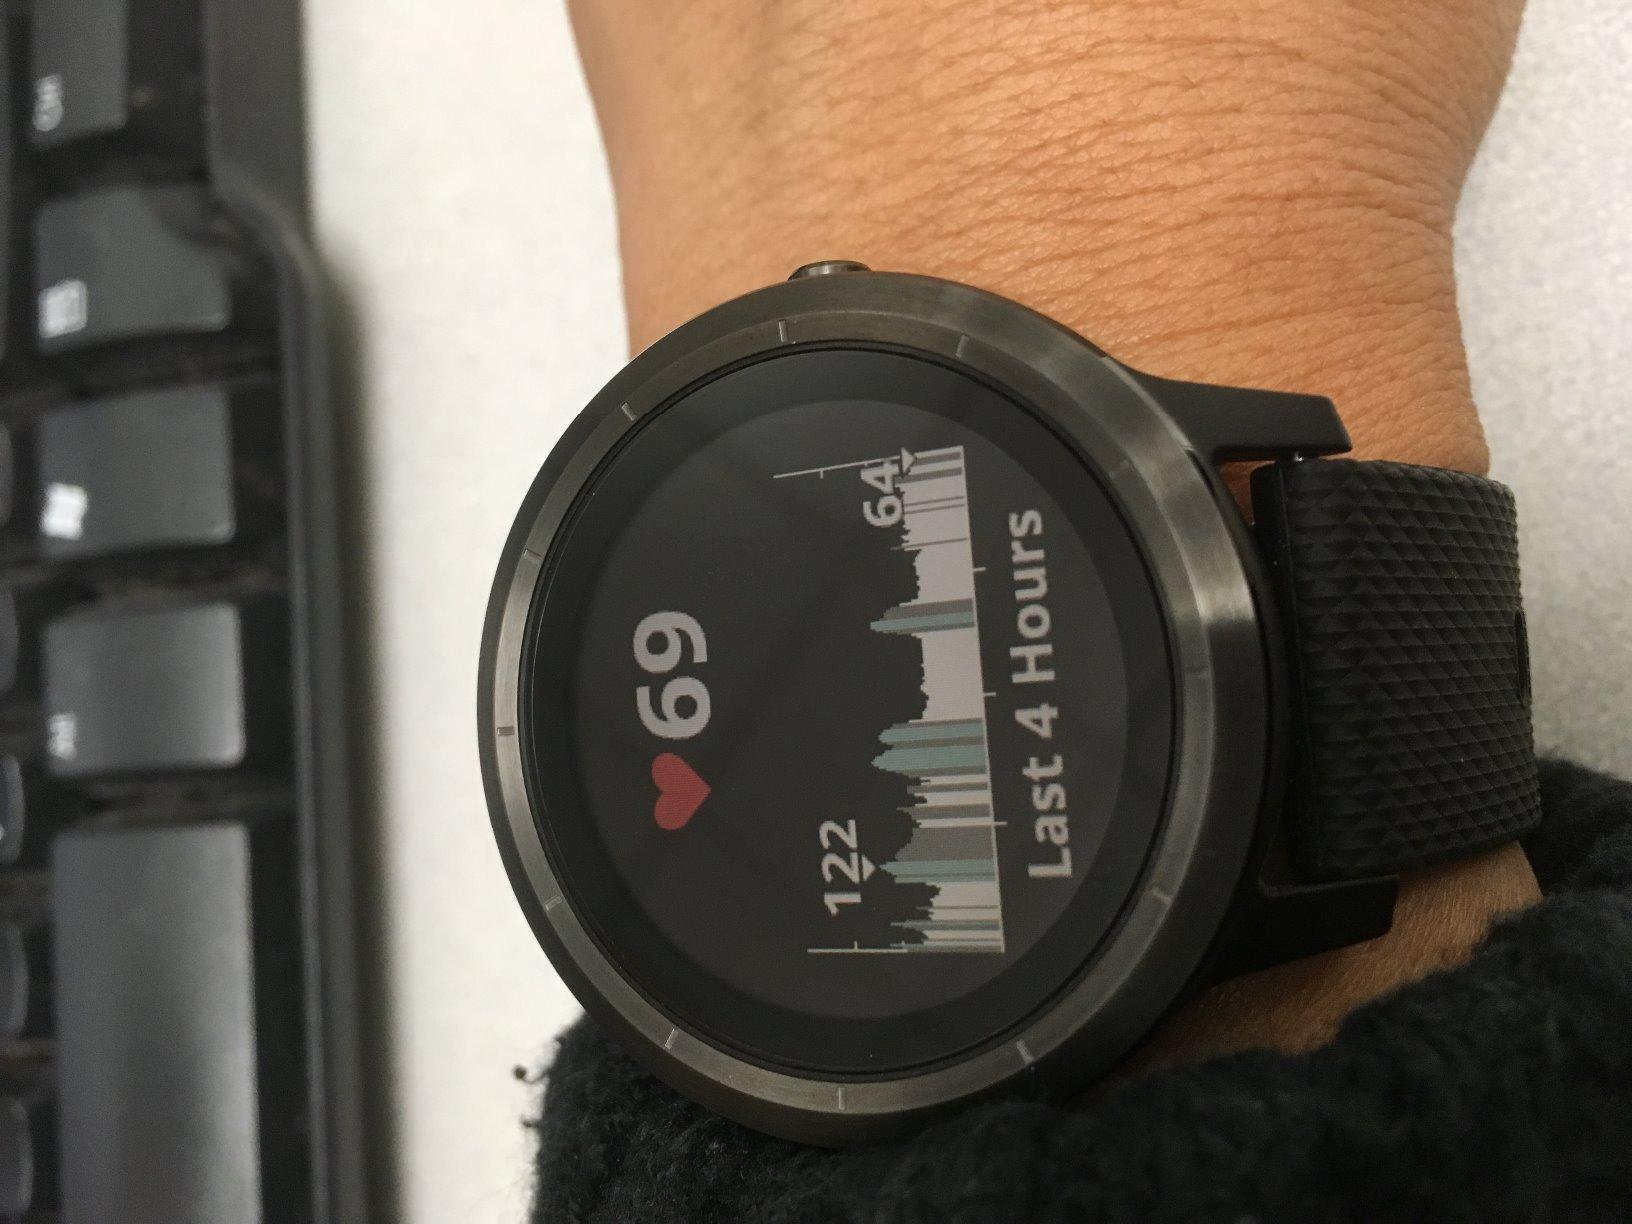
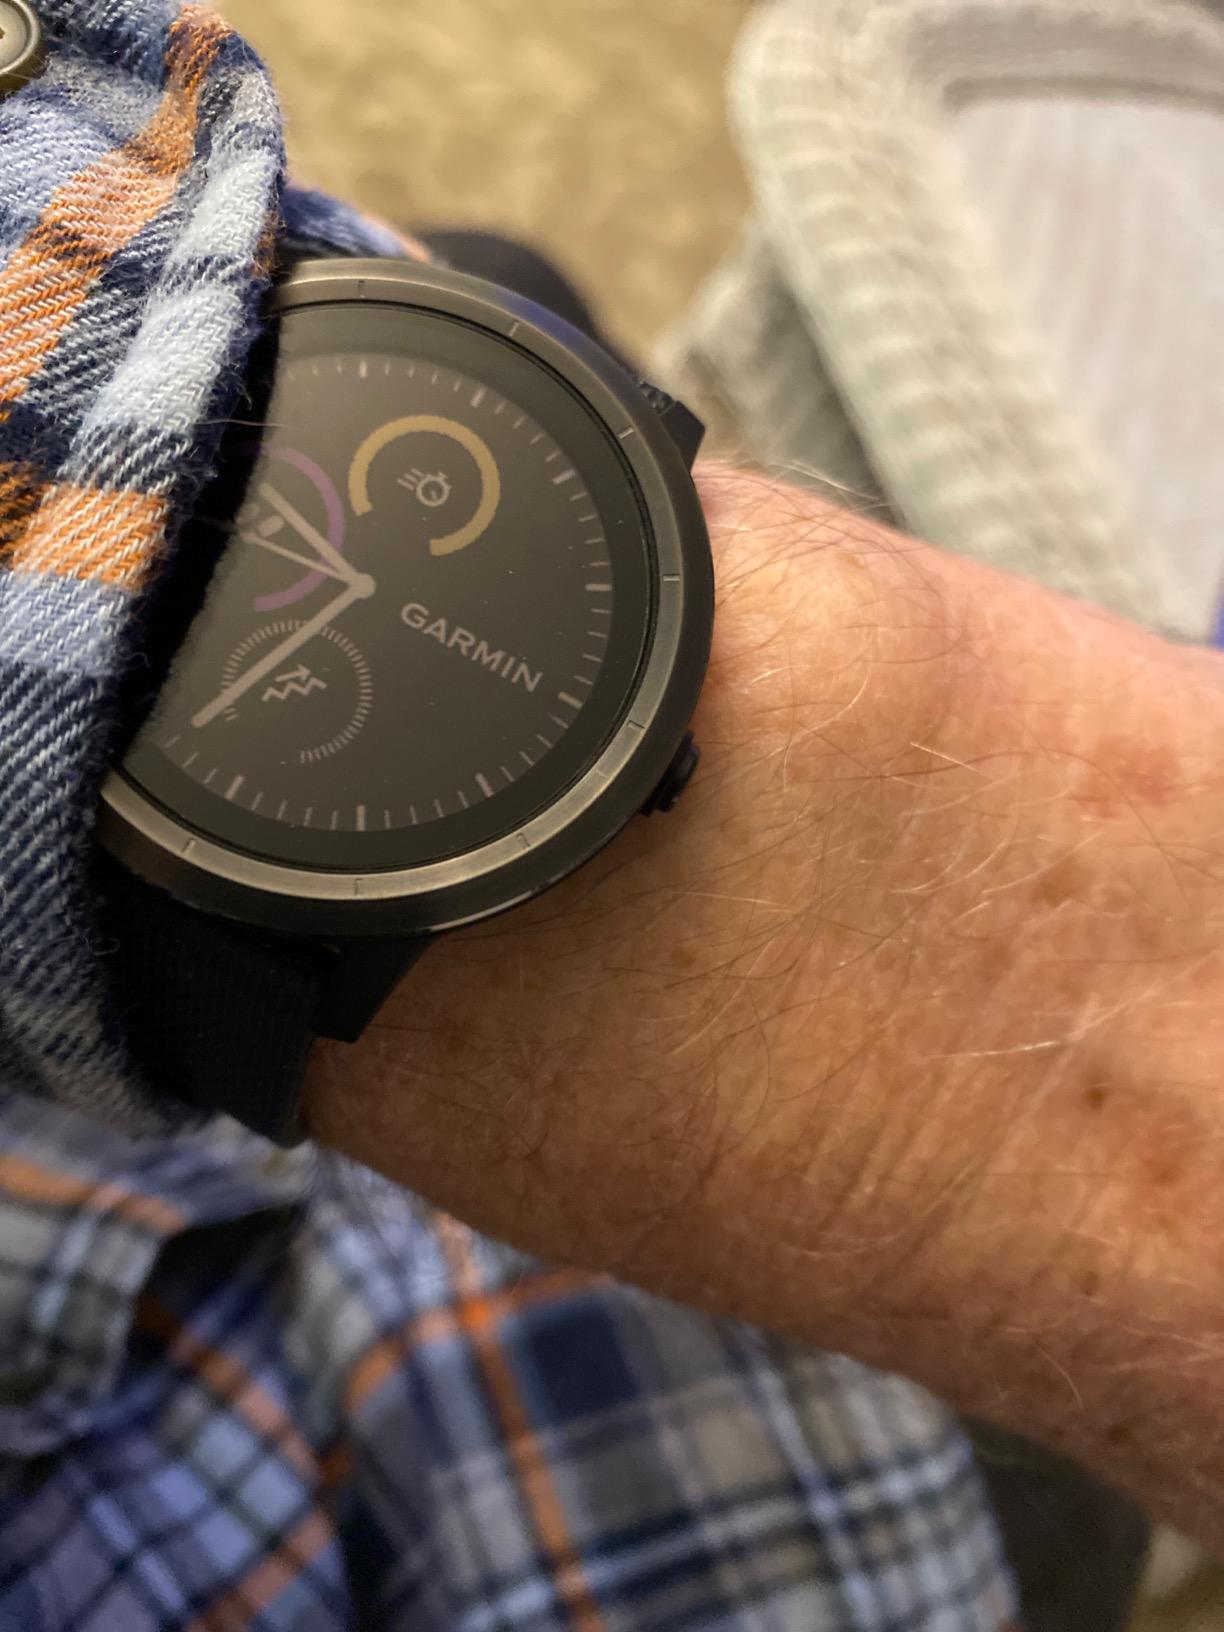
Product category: smartwatch
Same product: yes